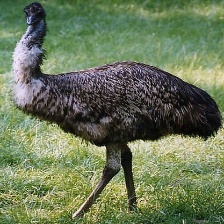
Species: EMU
Scientific name: DROMAIUS NOVAEHOLLANDIAE